Nature Church

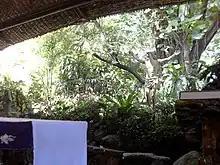
Church altar

Tropical palms and plants served as its backdrop. It provided privacy for prayer and meditation. The altar is a rough-finished coral marble slab resting on two madre cacao driftwood pedestals. Flat-topped boulders of various shapes and sizes line the altar and are used as seats by altar servers. The flooring of the altar section, similar to that of the aisles, is interplay of wood tiles from tree trunks cut crosswise and white pebble washout.